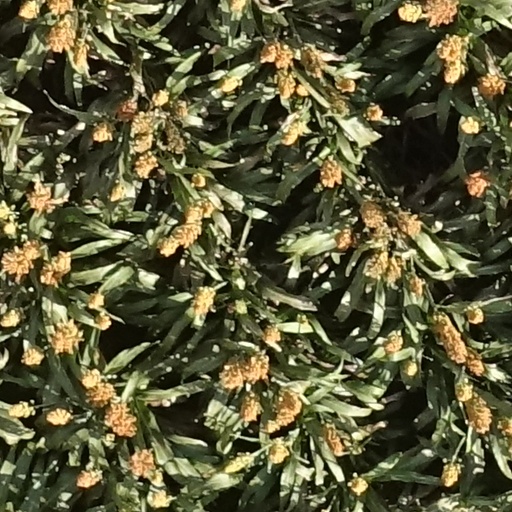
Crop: sorghum